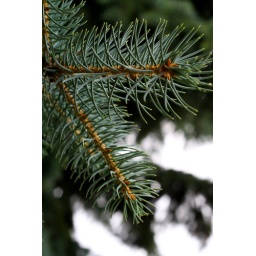
The pine tree planted by my great great grandfather the day i was born